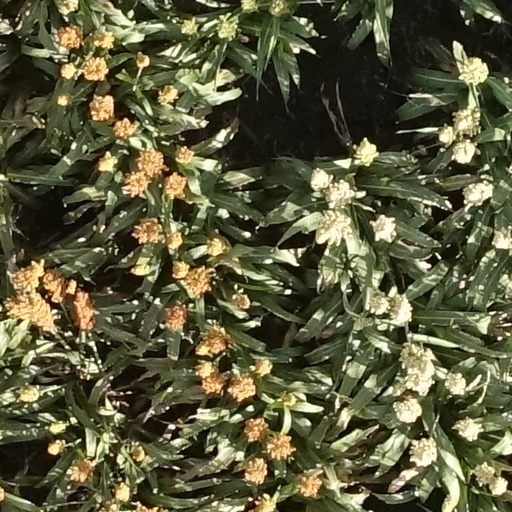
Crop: sorghum